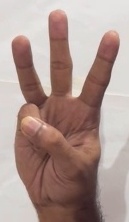
ASL sign: 6